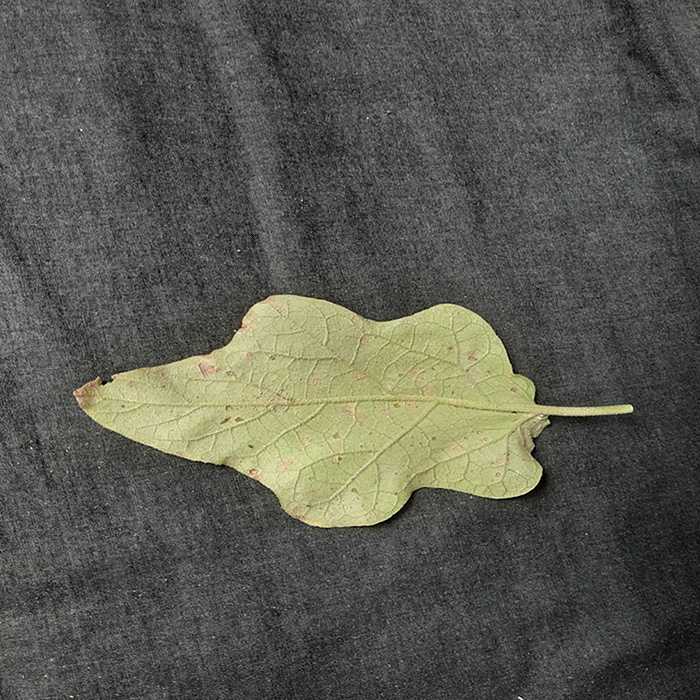
Plant: Eggplant
Label: Eggplant Cercopora leaf spot